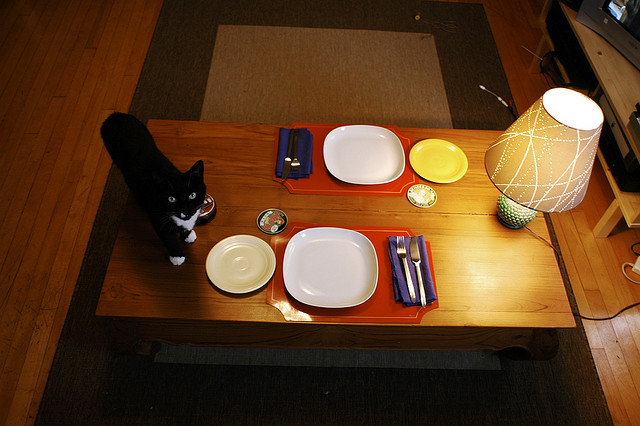
user: Given an image and a question. Answer the question in a short answer. Question: How far can this animal jump? Short Answer:
assistant: 8 feet